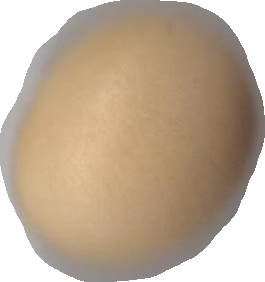
Variety: Grobogan